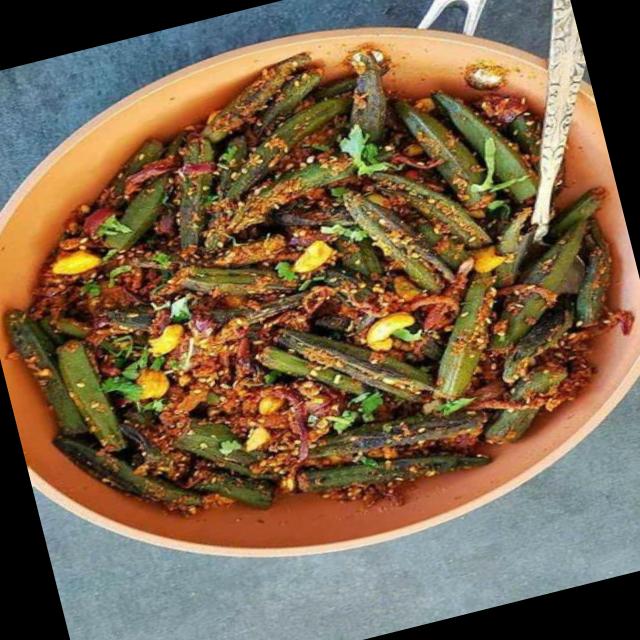
Dish: bhindi_masala